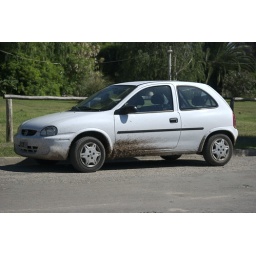
Alicia and Gatsby in the dirty car